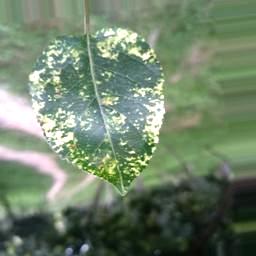
Label: Apple_Mosaic